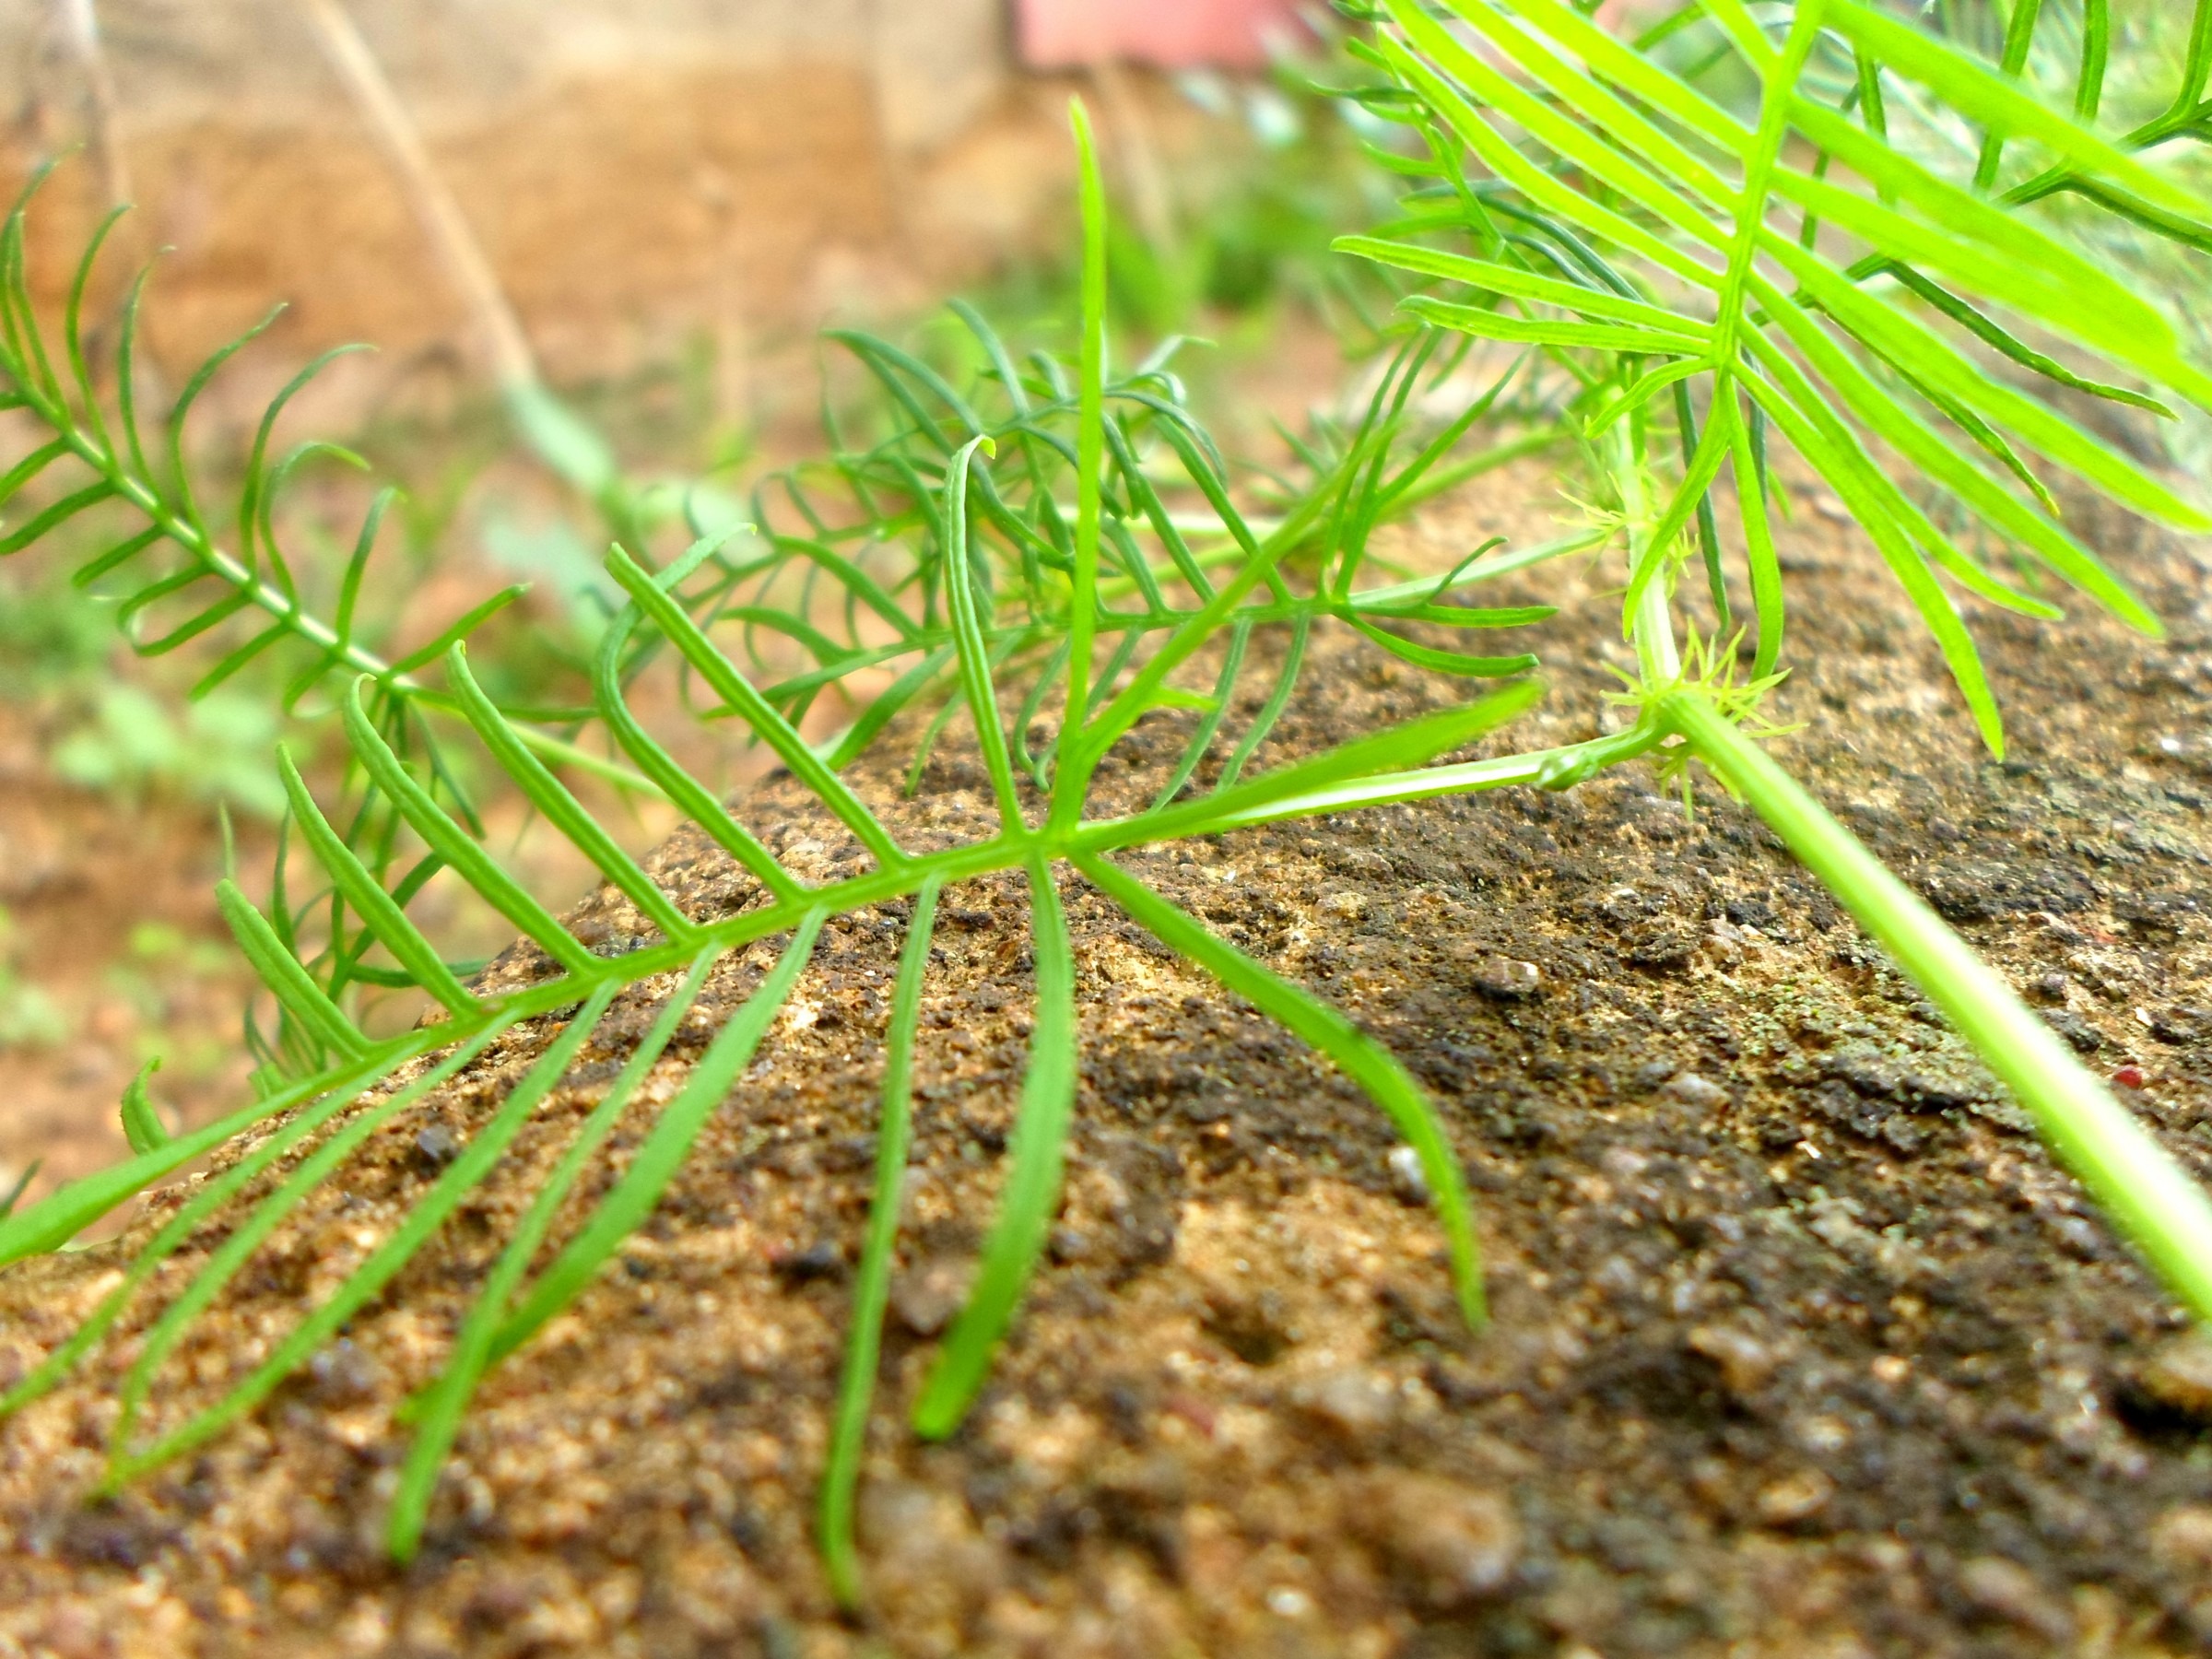
tree, nature, grass, branch, growth, plant, field, ground, lawn, countryside, stem, leaf, flower, floral, wild, environment, foliage, rural, green, herb, produce, grow, fresh, backyard, soil, botany, garden, flora, season, botanical, sprout, life, eco, ecology, leaves, earth, planet, conservation, horticulture, ecosystem, organic, fertile, bio, grass family, plant stem, woody plant, land plant